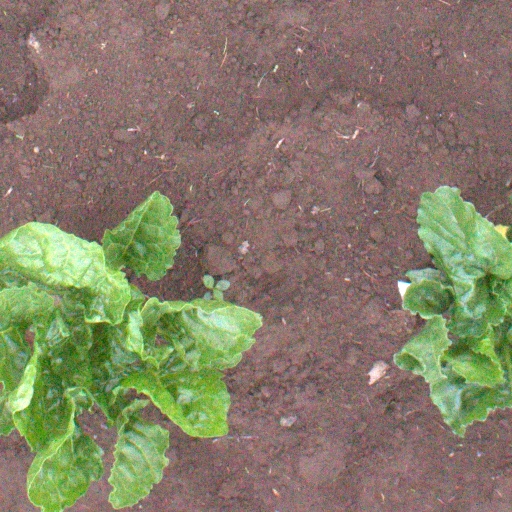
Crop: sugar beet